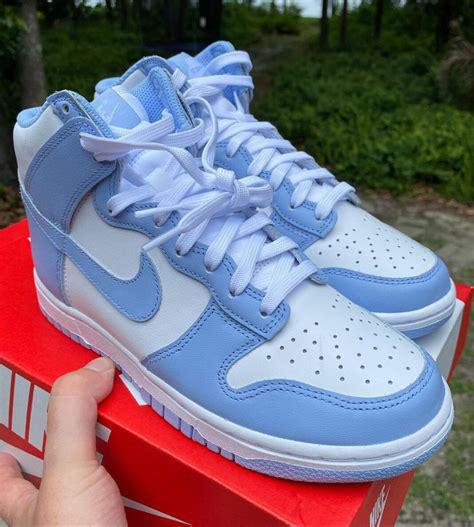
Brand: Nike
Model: Dunk